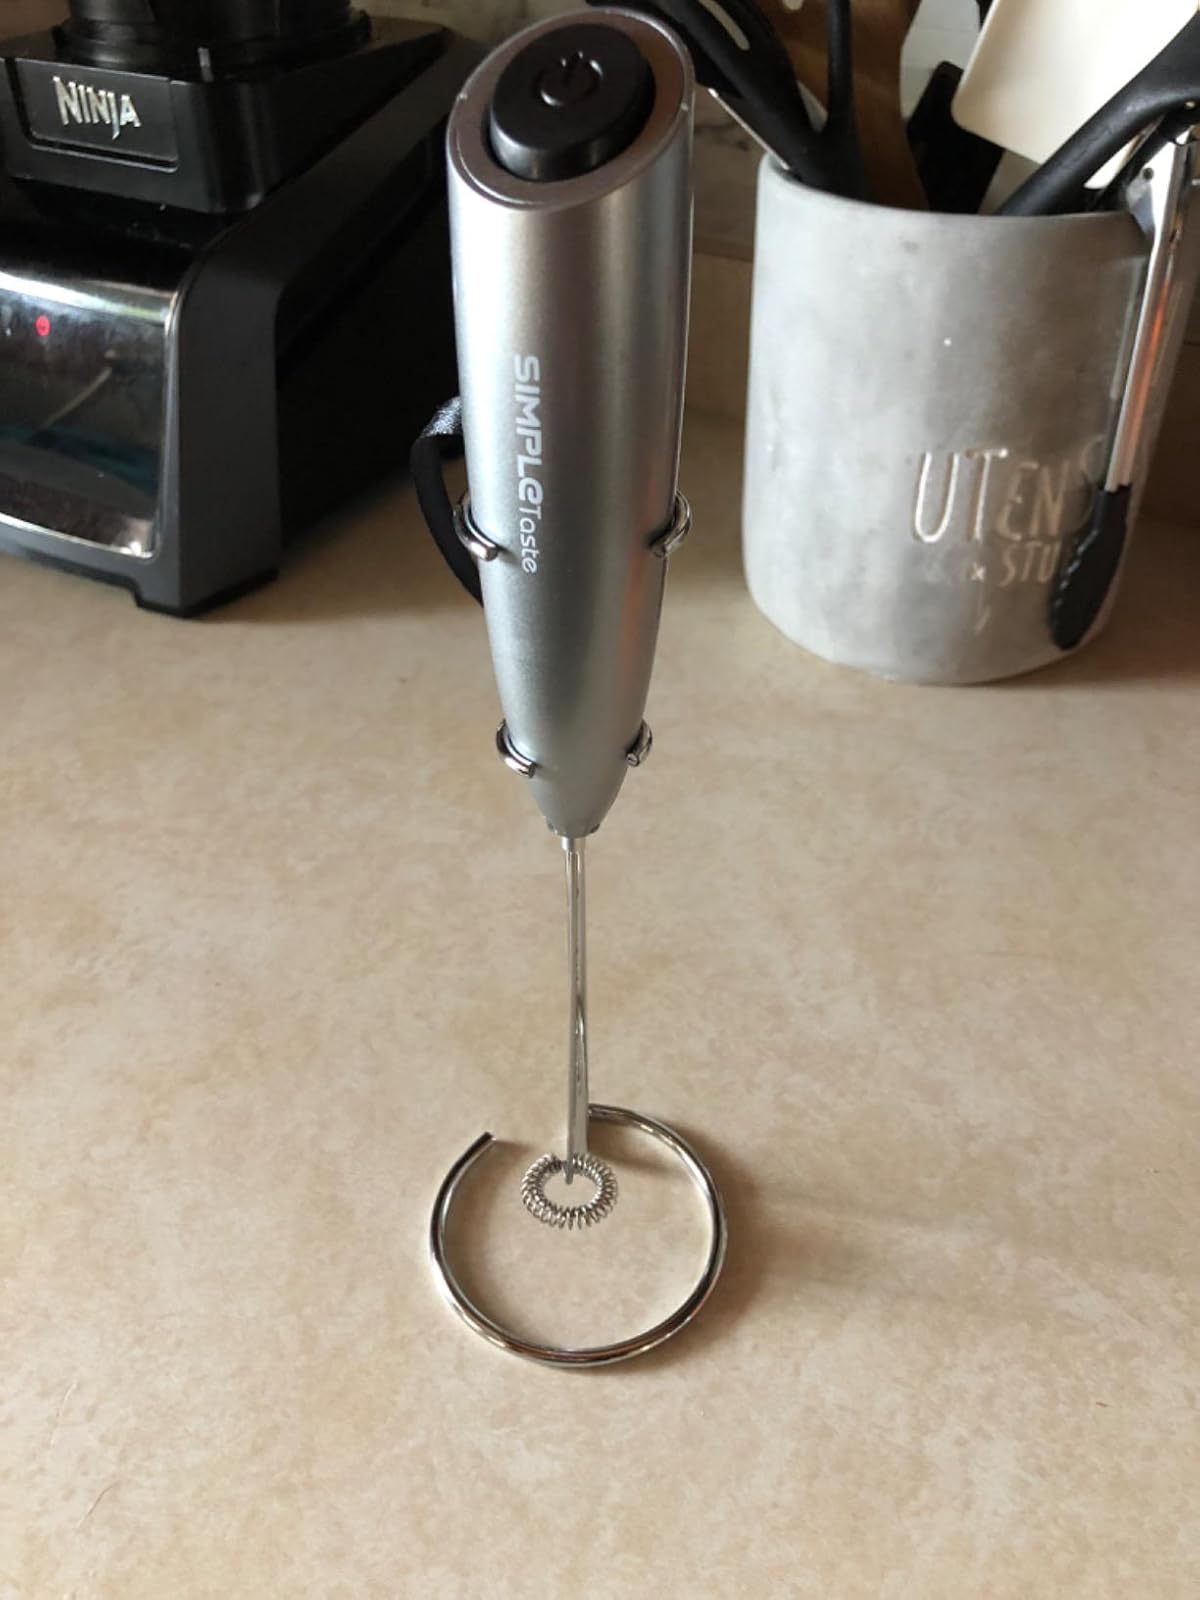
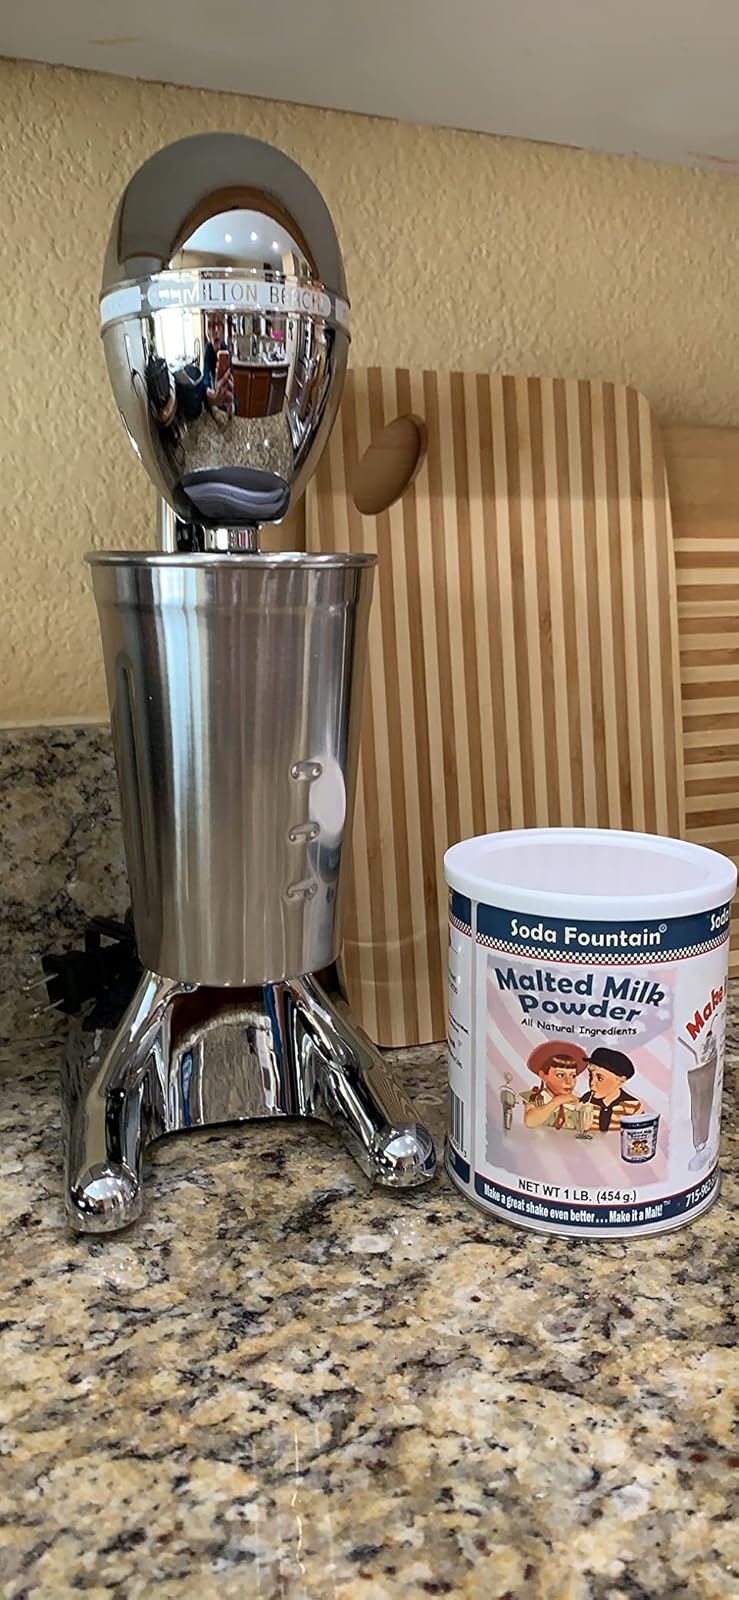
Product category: items_mixer
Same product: no